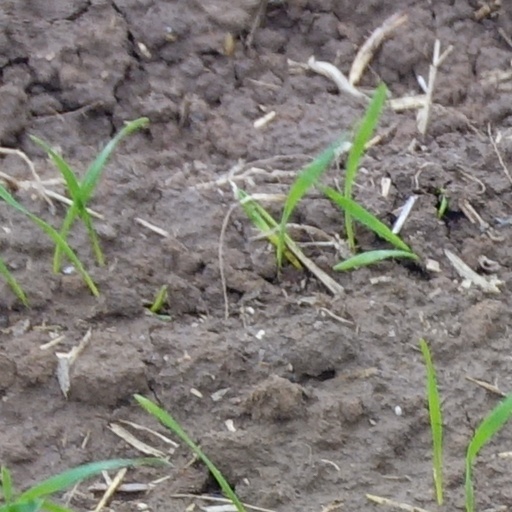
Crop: wheat